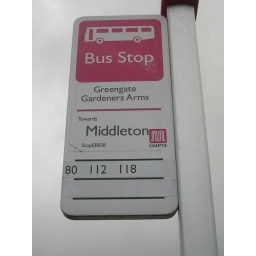
My next destination, this is at the bus stop near the M60 bridge on Greengate